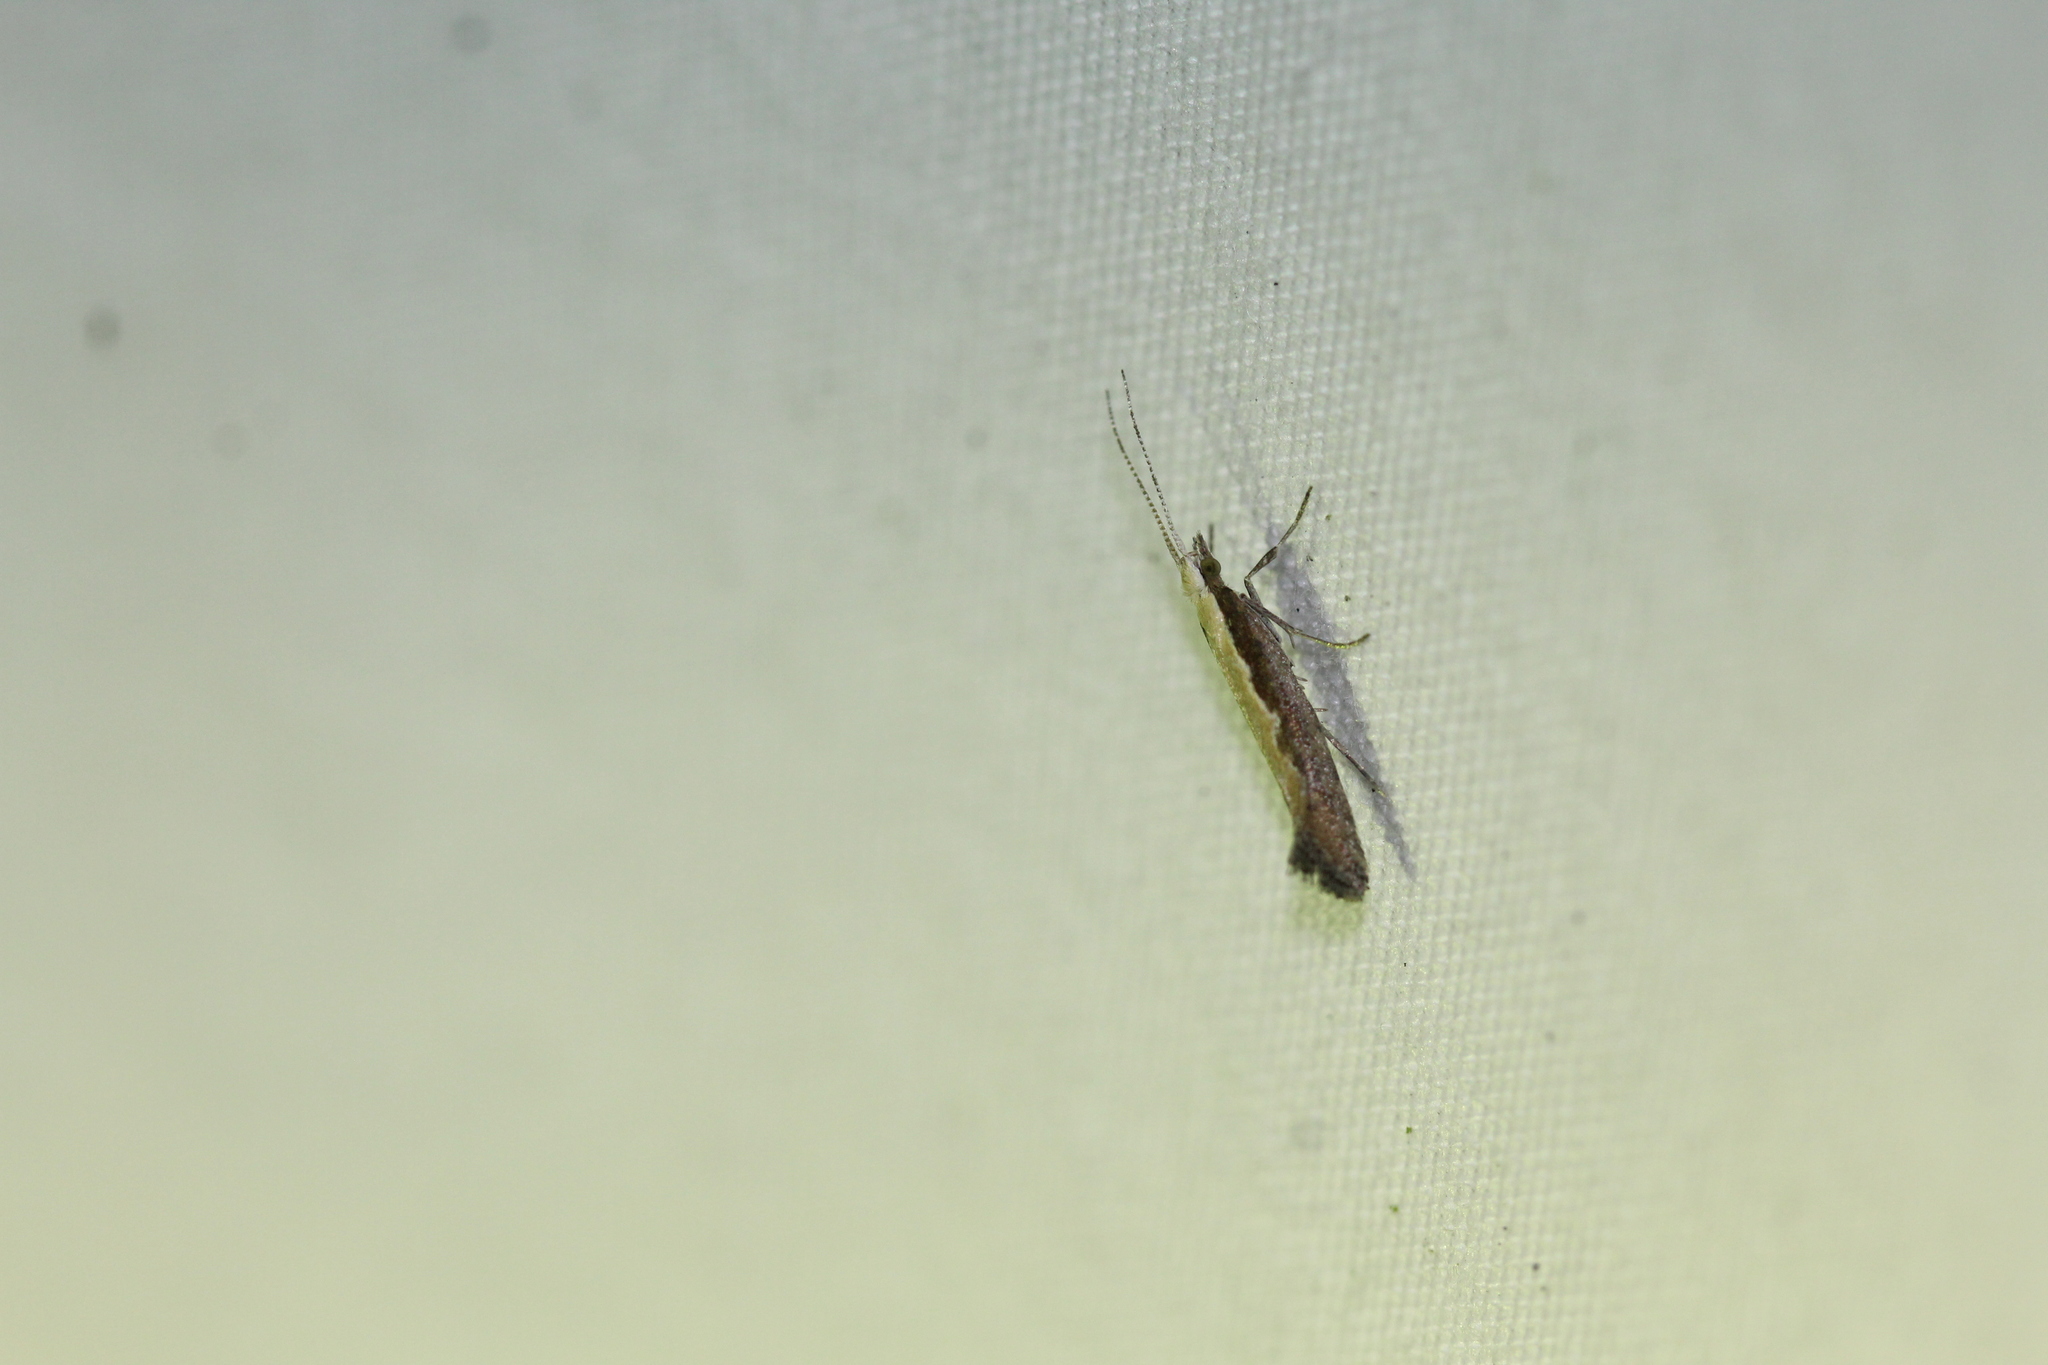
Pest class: diamondback_moth